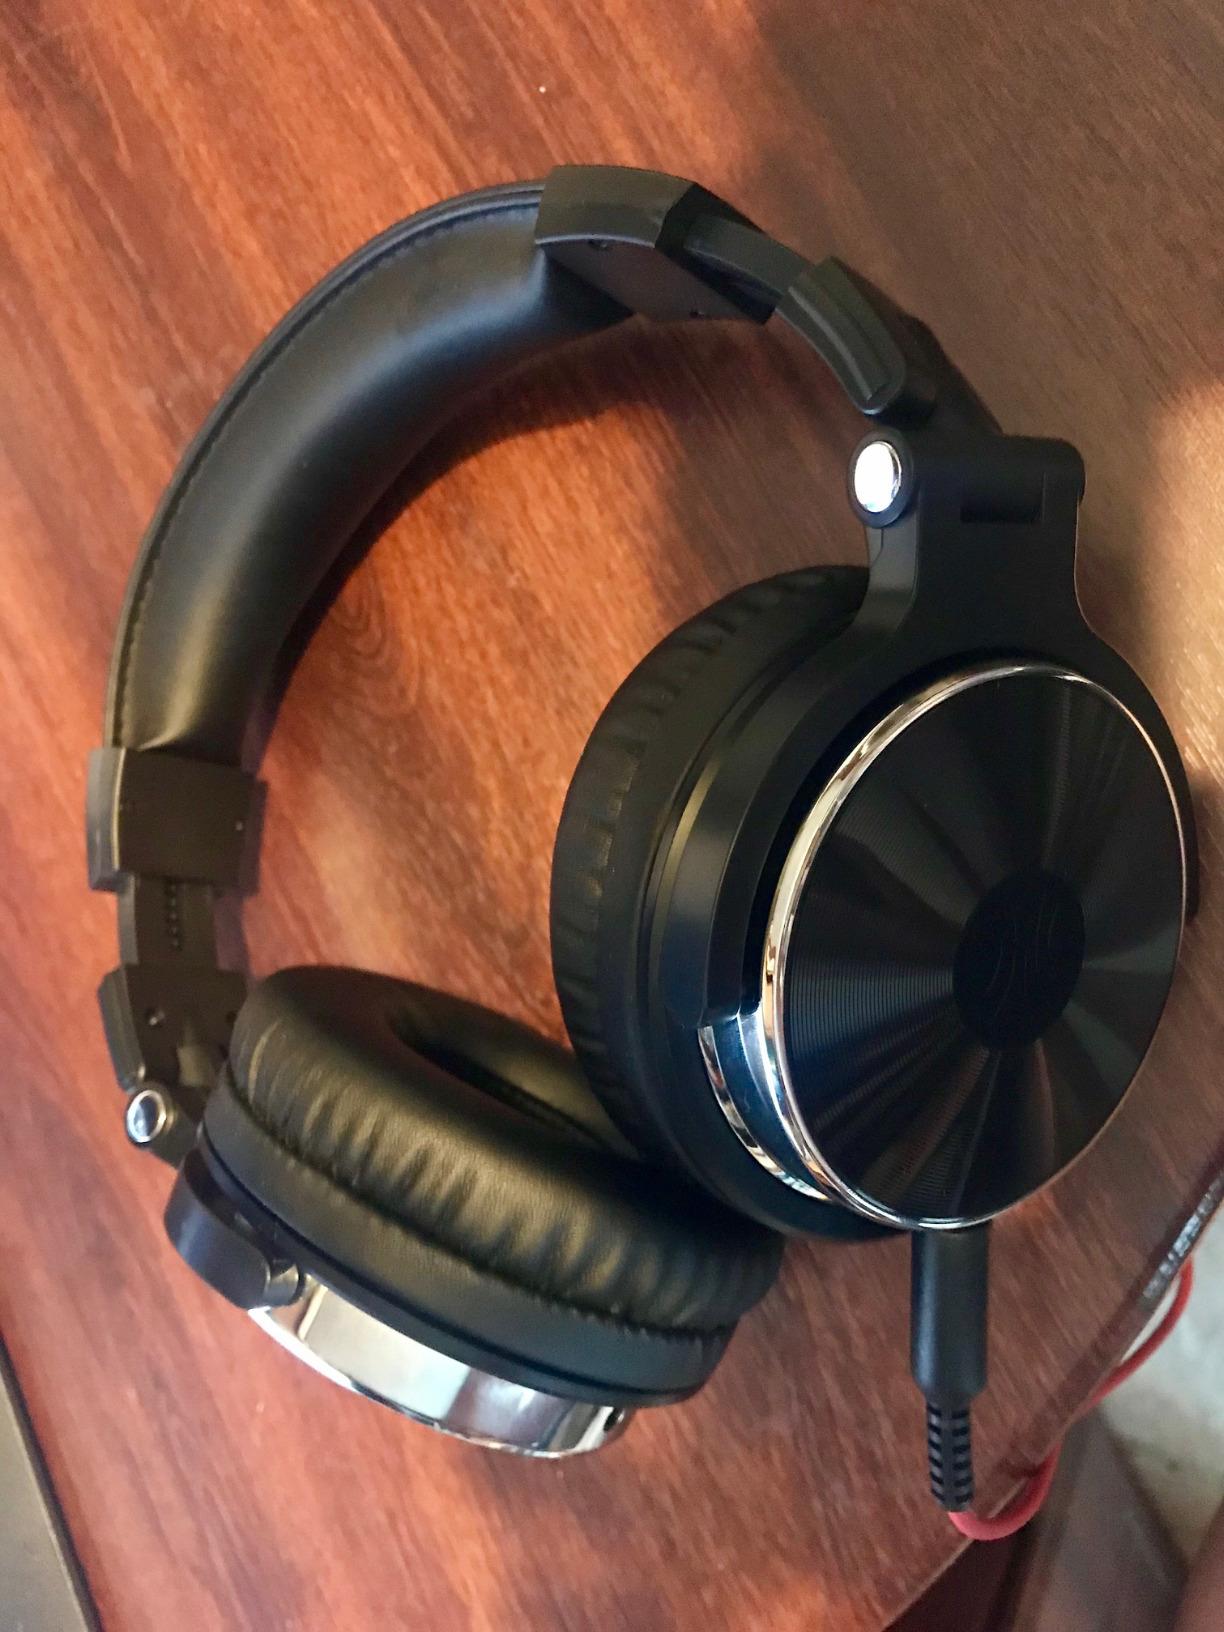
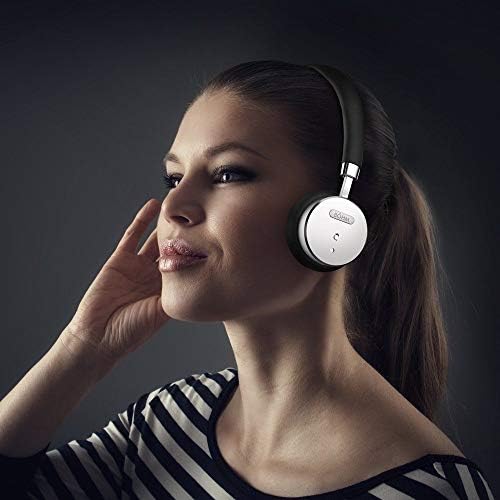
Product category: headphones
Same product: no